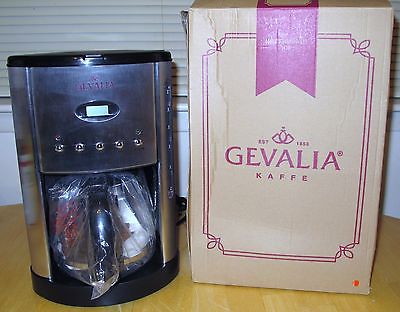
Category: coffee maker